Vlad II Dracul

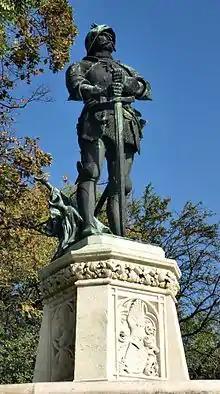
John Hunyadi, who dethroned Vlad Dracul in 1447 (a sculpture by István Tóth in Budapest)

Murad sent Hadım Şehabeddin, Beylerbey (or governor) of Rumelia, to annex Wallachia in August 1442. Hunyadi annihilated the Ottoman army in the Carpathian Mountains in September, and made Vlad's cousin, Basarab, voivode of Wallachia. Before the end of the year, Murad II released Vlad. Vlad had to pledge that he would not support the enemies of the Ottoman Empire and he would pay an annual tribute and send 500 Wallachian boys to serve as janissaries in the sultan's army. He was also forced to leave his two sons, Vlad and Radu, as hostages in the Ottoman Empire.